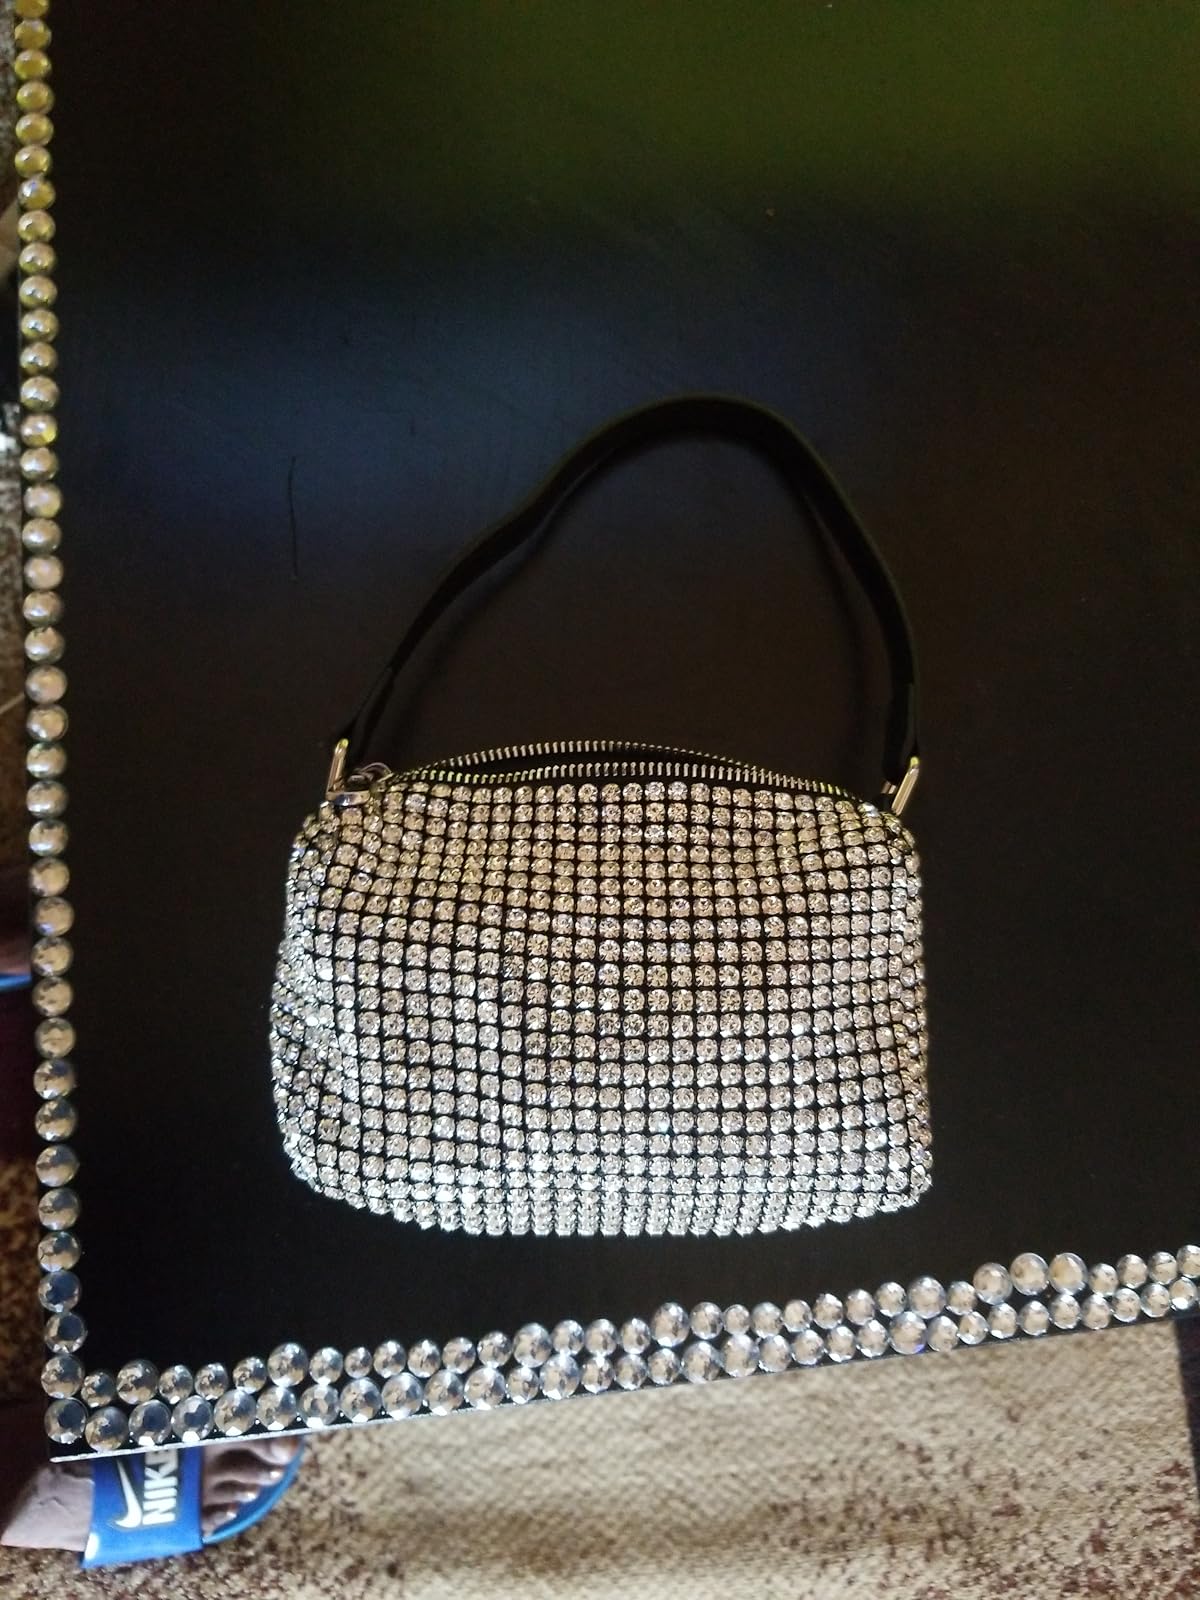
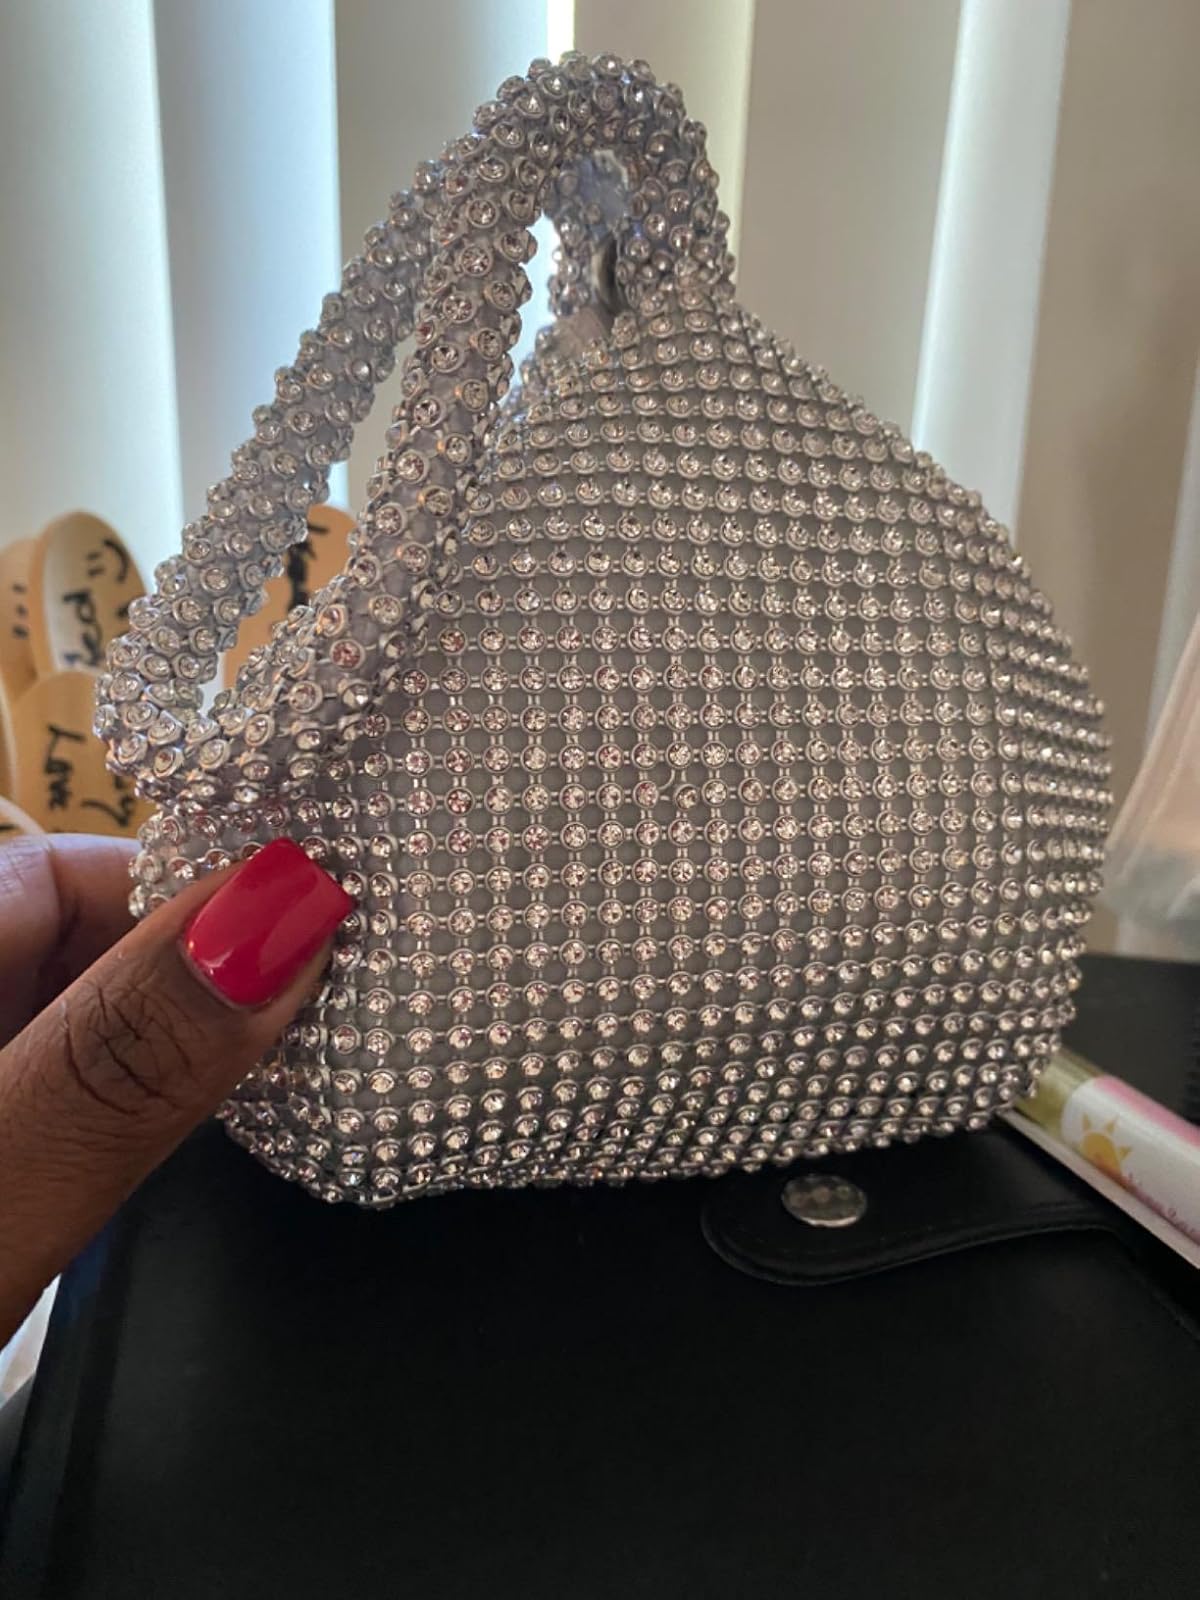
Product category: accessories_handbag
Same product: no